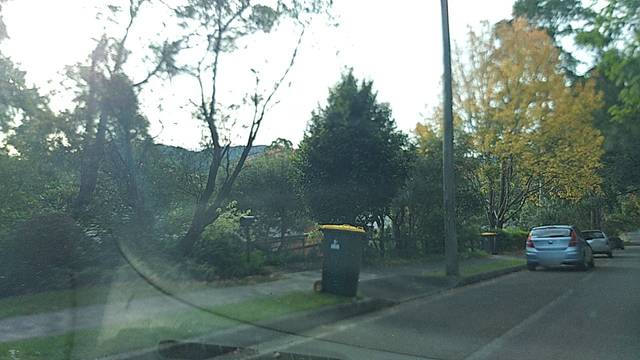
Region: Australia
Coordinates: -34.432, 150.853